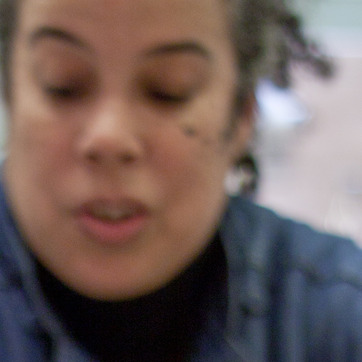
Material: skin